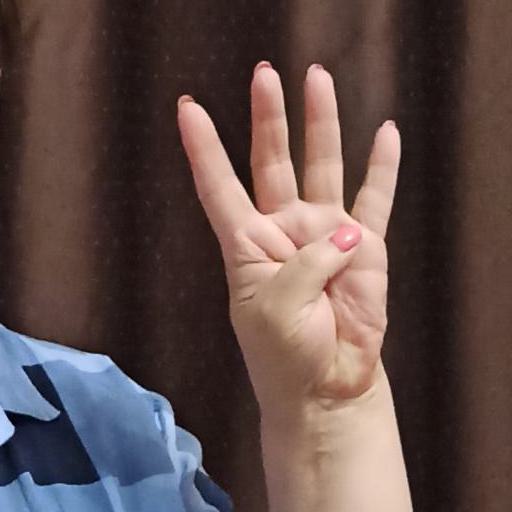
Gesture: four